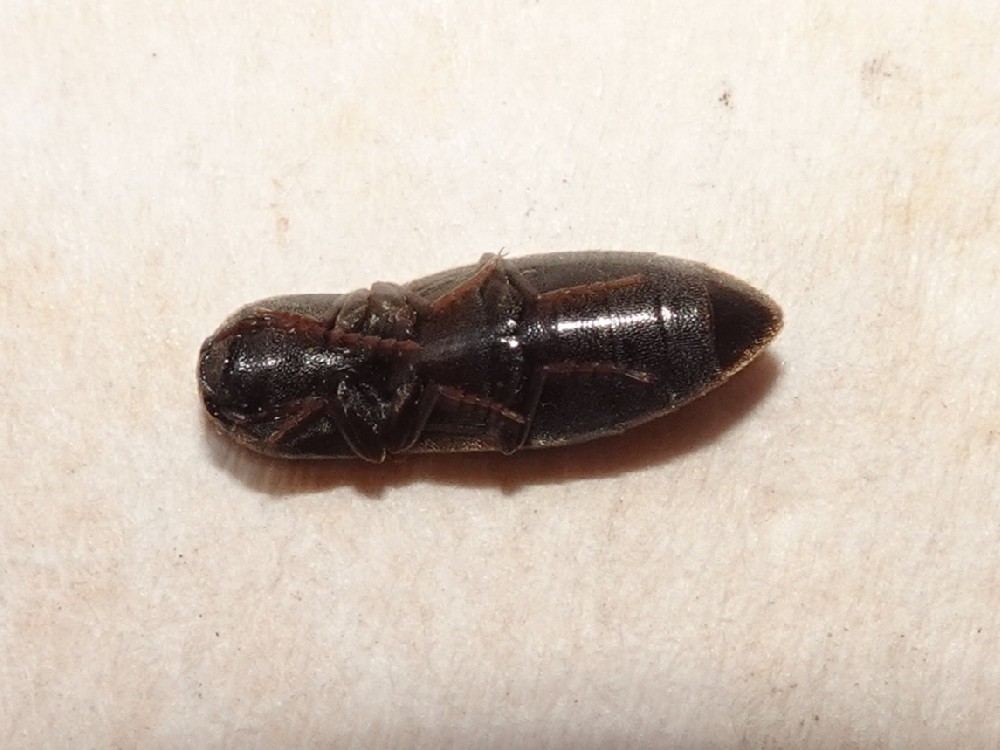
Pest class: clickbeetles_wireworms